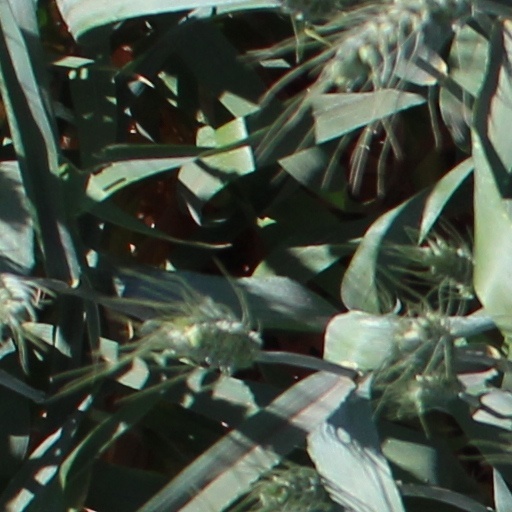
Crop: wheat